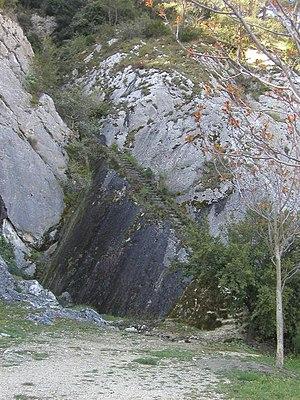
Commune de Robion (Vaucluse) Escalier montant vers la source de l'Escanson Photo personnelle prise le 20 avril 2005 Turris
Robion est une commune française, située dans le département de Vaucluse en région Provence-Alpes-Côte d'Azur.